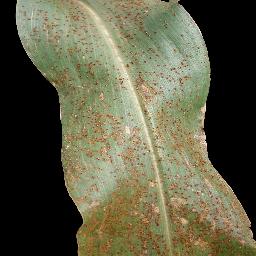
Label: Corn_(Maize)___Common_Rust